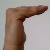
The image shows a hand gesture representing a space in Indian Sign Language.